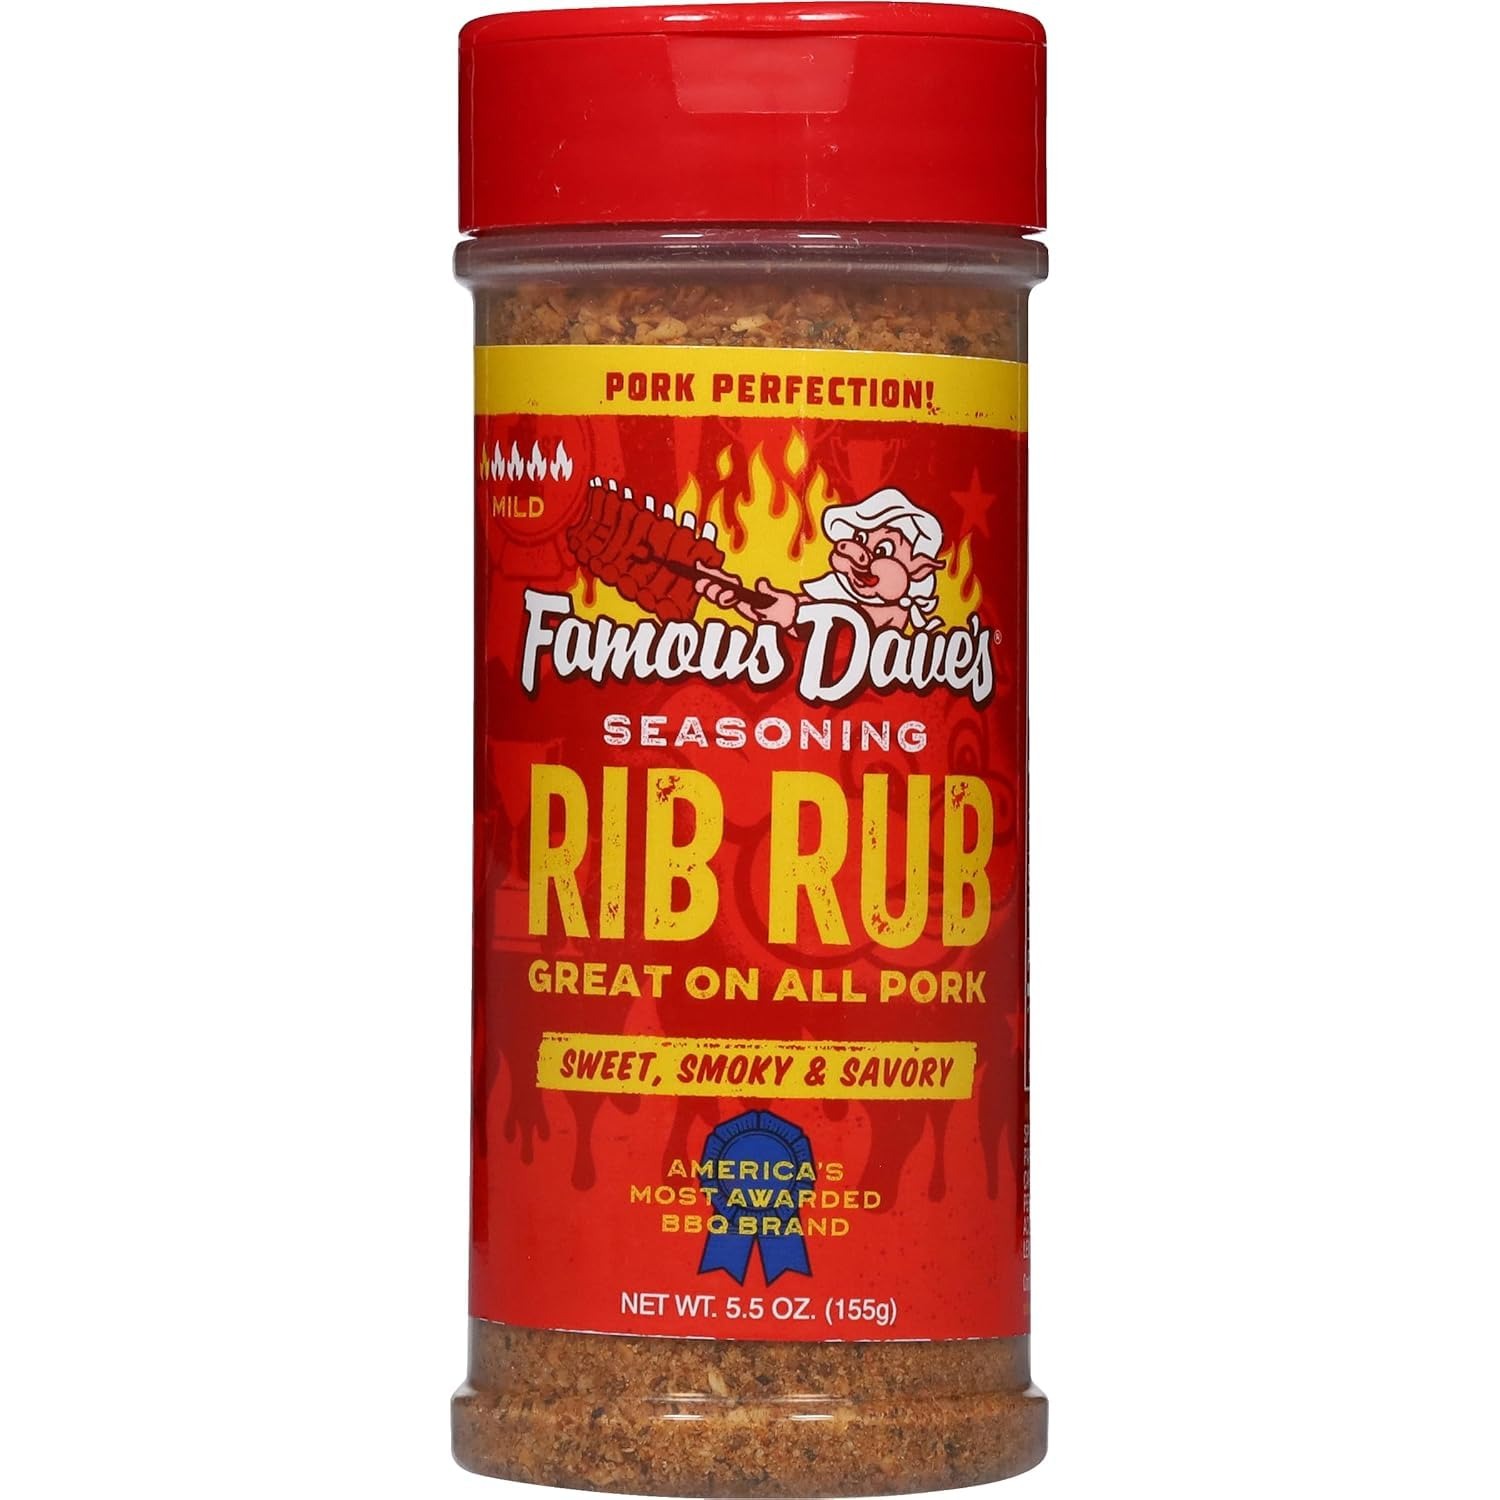
Item Name: Famous Dave's - 1 pck, Rib Rub Seasoning (5.5 oz.)
Bullet Point 1: The Rib Rub Seasoning, 5.5 ounce, from Famous Dave's - 1 pack
Bullet Point 2: LEGENDARY SMOKE & SPICE: This award-winning rub replicates the iconic flavor profile of Famous Dave's BBQ, infusing your ribs with smoky sweetness and a touch of heat.
Bullet Point 3: SWEET & SAVORY BLISS: A carefully crafted blend of brown sugar, garlic, onion, and spices creates a flavor that caramelizes beautifully and penetrates deep into your ribs.
Bullet Point 4: GOOD ISN'T GOOD ENOUGH, MAKE IT FAMOUS: Natural flavors, black strap molasses, fruit juices, herbs and spices work together to make Famous Dave's the real deal; You're not just making a meal, you're carrying on a legend
Bullet Point 5: FAMOUS DAVES AUTHENTIC RECIPES: Whether you're smoking ribs, barbecuing steaks, roasting chicken or grilling burgers, we've got award winning spices, sauces and side dishes to make your meal a success
Bullet Point 6: AWARD-WINNING QUALITY: If you’ve experienced our “Big Slab” of ribs or melt-in-your-mouth corn bread from Famous Dave’s, you know our passion for quality and time-honored ingredients and that's why were a Blue Ribbon Brand
Value: 5.5
Unit: Ounce

Price: 8.835